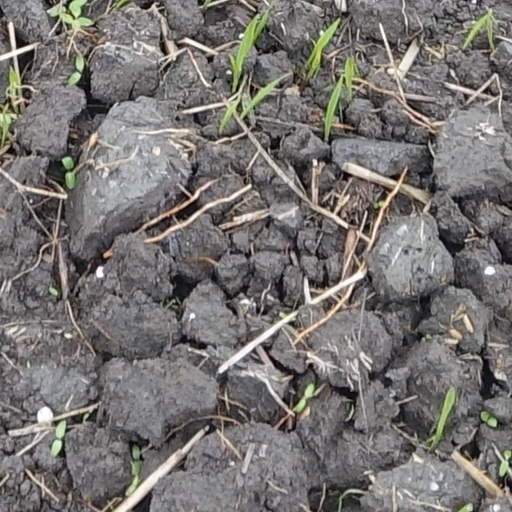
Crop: wheat